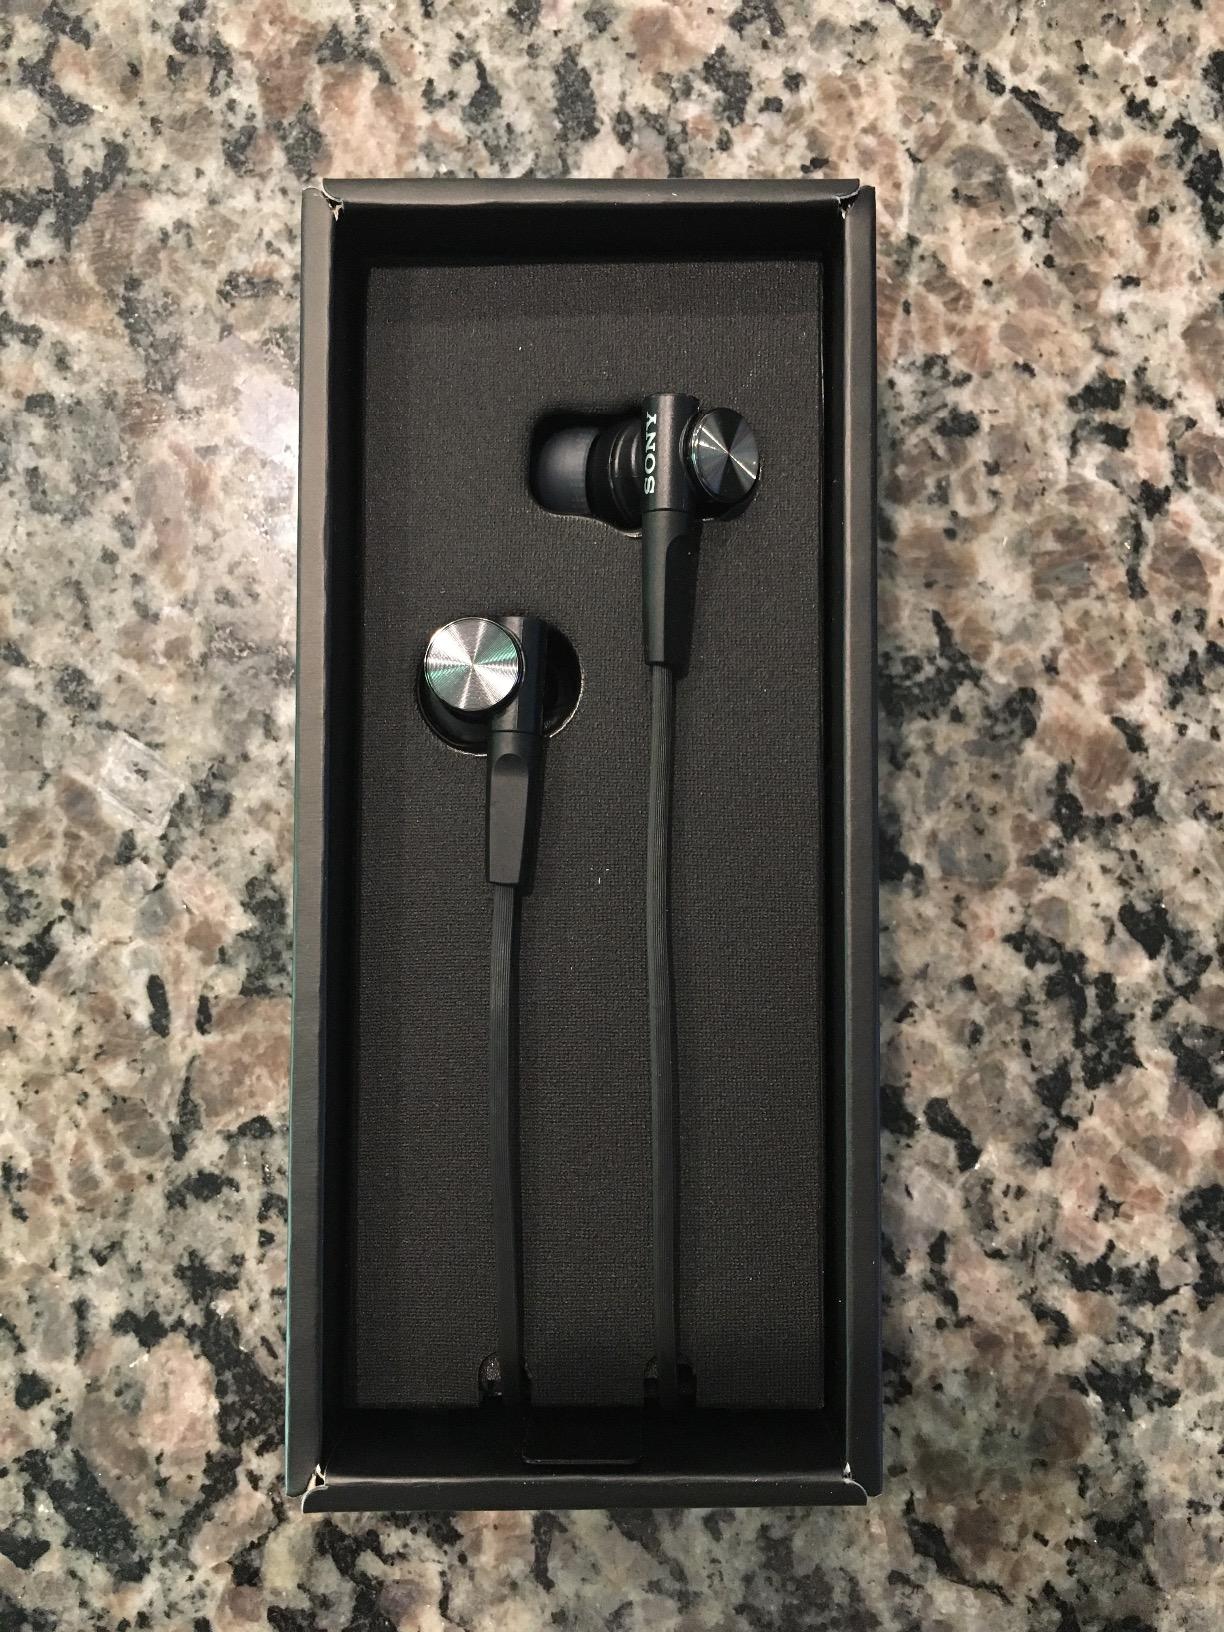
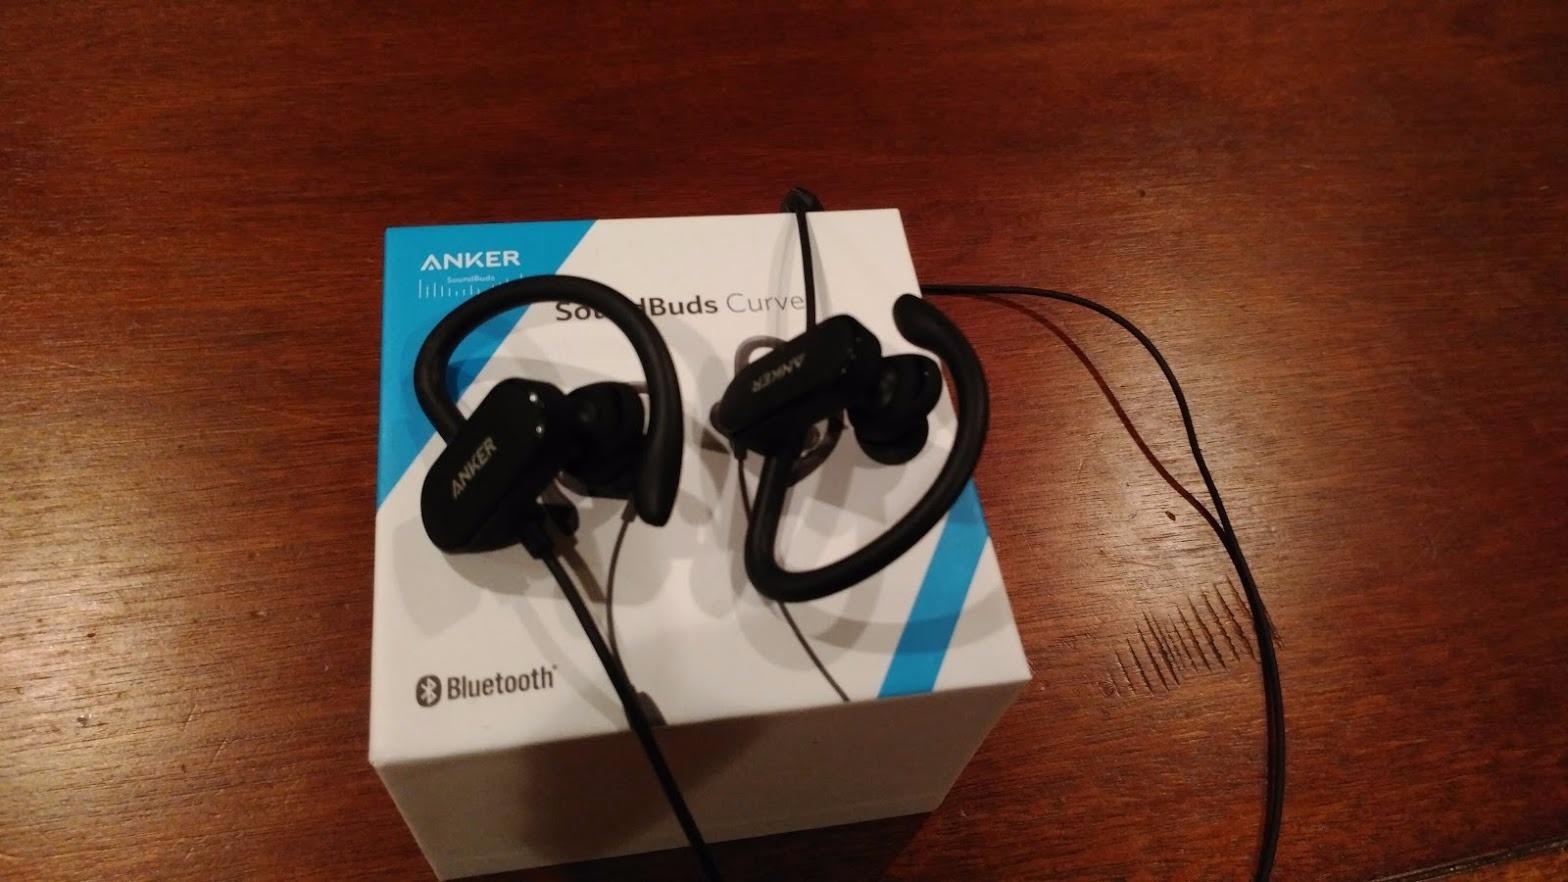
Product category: headphones
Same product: no